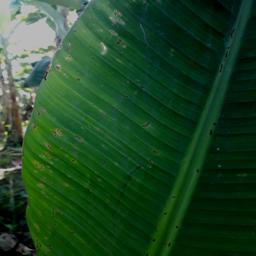
Label: BLACK SIGATOKA